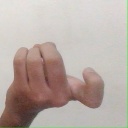
अक्षर: ज